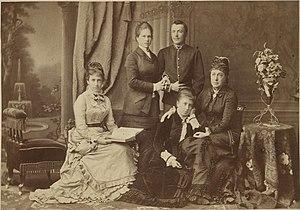
Nathalie Isabelle Hedwige Françoise de Croÿ, princesse de Croÿ puis, par son mariage, archiduchesse d’Autriche et duchesse de Teschen, est née à Dülmen, en Westphalie, le 27 février 1856, et est décédée à Budapest, en Hongrie, le 5 septembre 1931. C’est un membre de la famille impériale austro-hongroise et une photographe.